Sessue Hayakawa

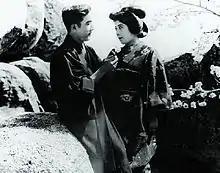
Hayakawa and his wife, Tsuru Aoki, in the 1919 film "The Dragon Painter"

Returning to the United States again in 1926 to appear on Broadway—and later in vaudeville—Hayakawa opened a Zen temple and study hall on New York's Upper West Side. Hayakawa later transitioned into doing talkies; his return to Hollywood and sound film debut came in "Daughter of the Dragon" (1931), starring opposite Chinese American performer Anna May Wong. His accent did not go over well when sound was added to movies. Hayakawa played a samurai in the German-Japanese co-production "The Daughter of the Samurai" (1937). The same year, Hayakawa went to France to perform in "Yoshiwara" (1937), but was trapped in the country and separated from his family upon the German occupation of France in 1940. Hayakawa made few films in the following years, but supported himself financially by selling his watercolor paintings. He became friends with writer Jirōhachi Satsuma who was also trapped in France. Goldsea states that he joined the French Resistance and helped Allied flyers during World War II, although Hayakawa states that he mainly helped the local Japanese community during the war and after. His nomadic lifestyle continued until 1950.